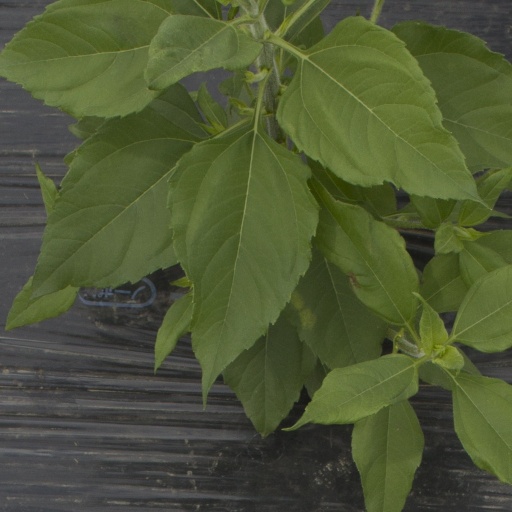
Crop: Jerusalem artichoke